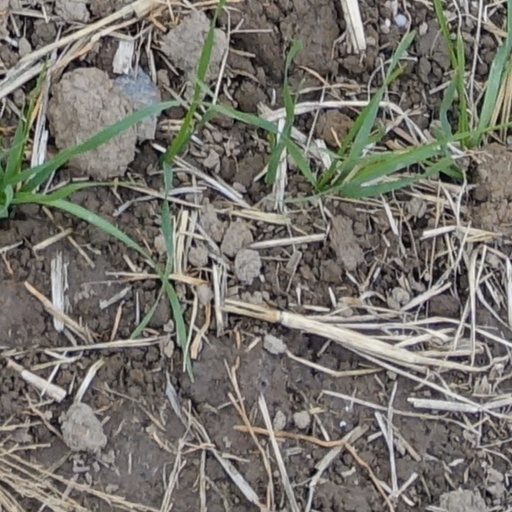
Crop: wheat